Georges Hébert

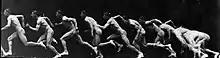
"Chronophotography" by Demenÿ, who was the former gymnastics teacher of Yvonne Moreau prior to her marriage with Hébert

In 1924 Hébert married Yvonne Moreau. She was a former gymnastics student of Demenÿ. In 1913 she became "Chief Instructor" at Hébert's "Collège d'athlètes."